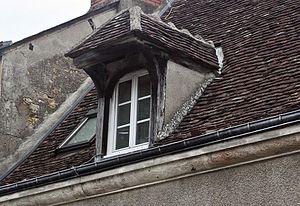
Lucarne à la capucine, La Châtre, Indre, France
Une lucarne est une baie verticale placée en saillie sur la pente d’une toiture, pour donner du jour, de l'aération ou l'accès au comble. La lucarne est composée d'une façade verticale, de deux côtés et d'une couverture généralement à deux ou trois pentes formant des noues avec le pan de toiture principal. La lucarne est un ouvrage de charpente qui dépend de la toiture, même si sa façade peut être en maçonnerie.